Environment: real
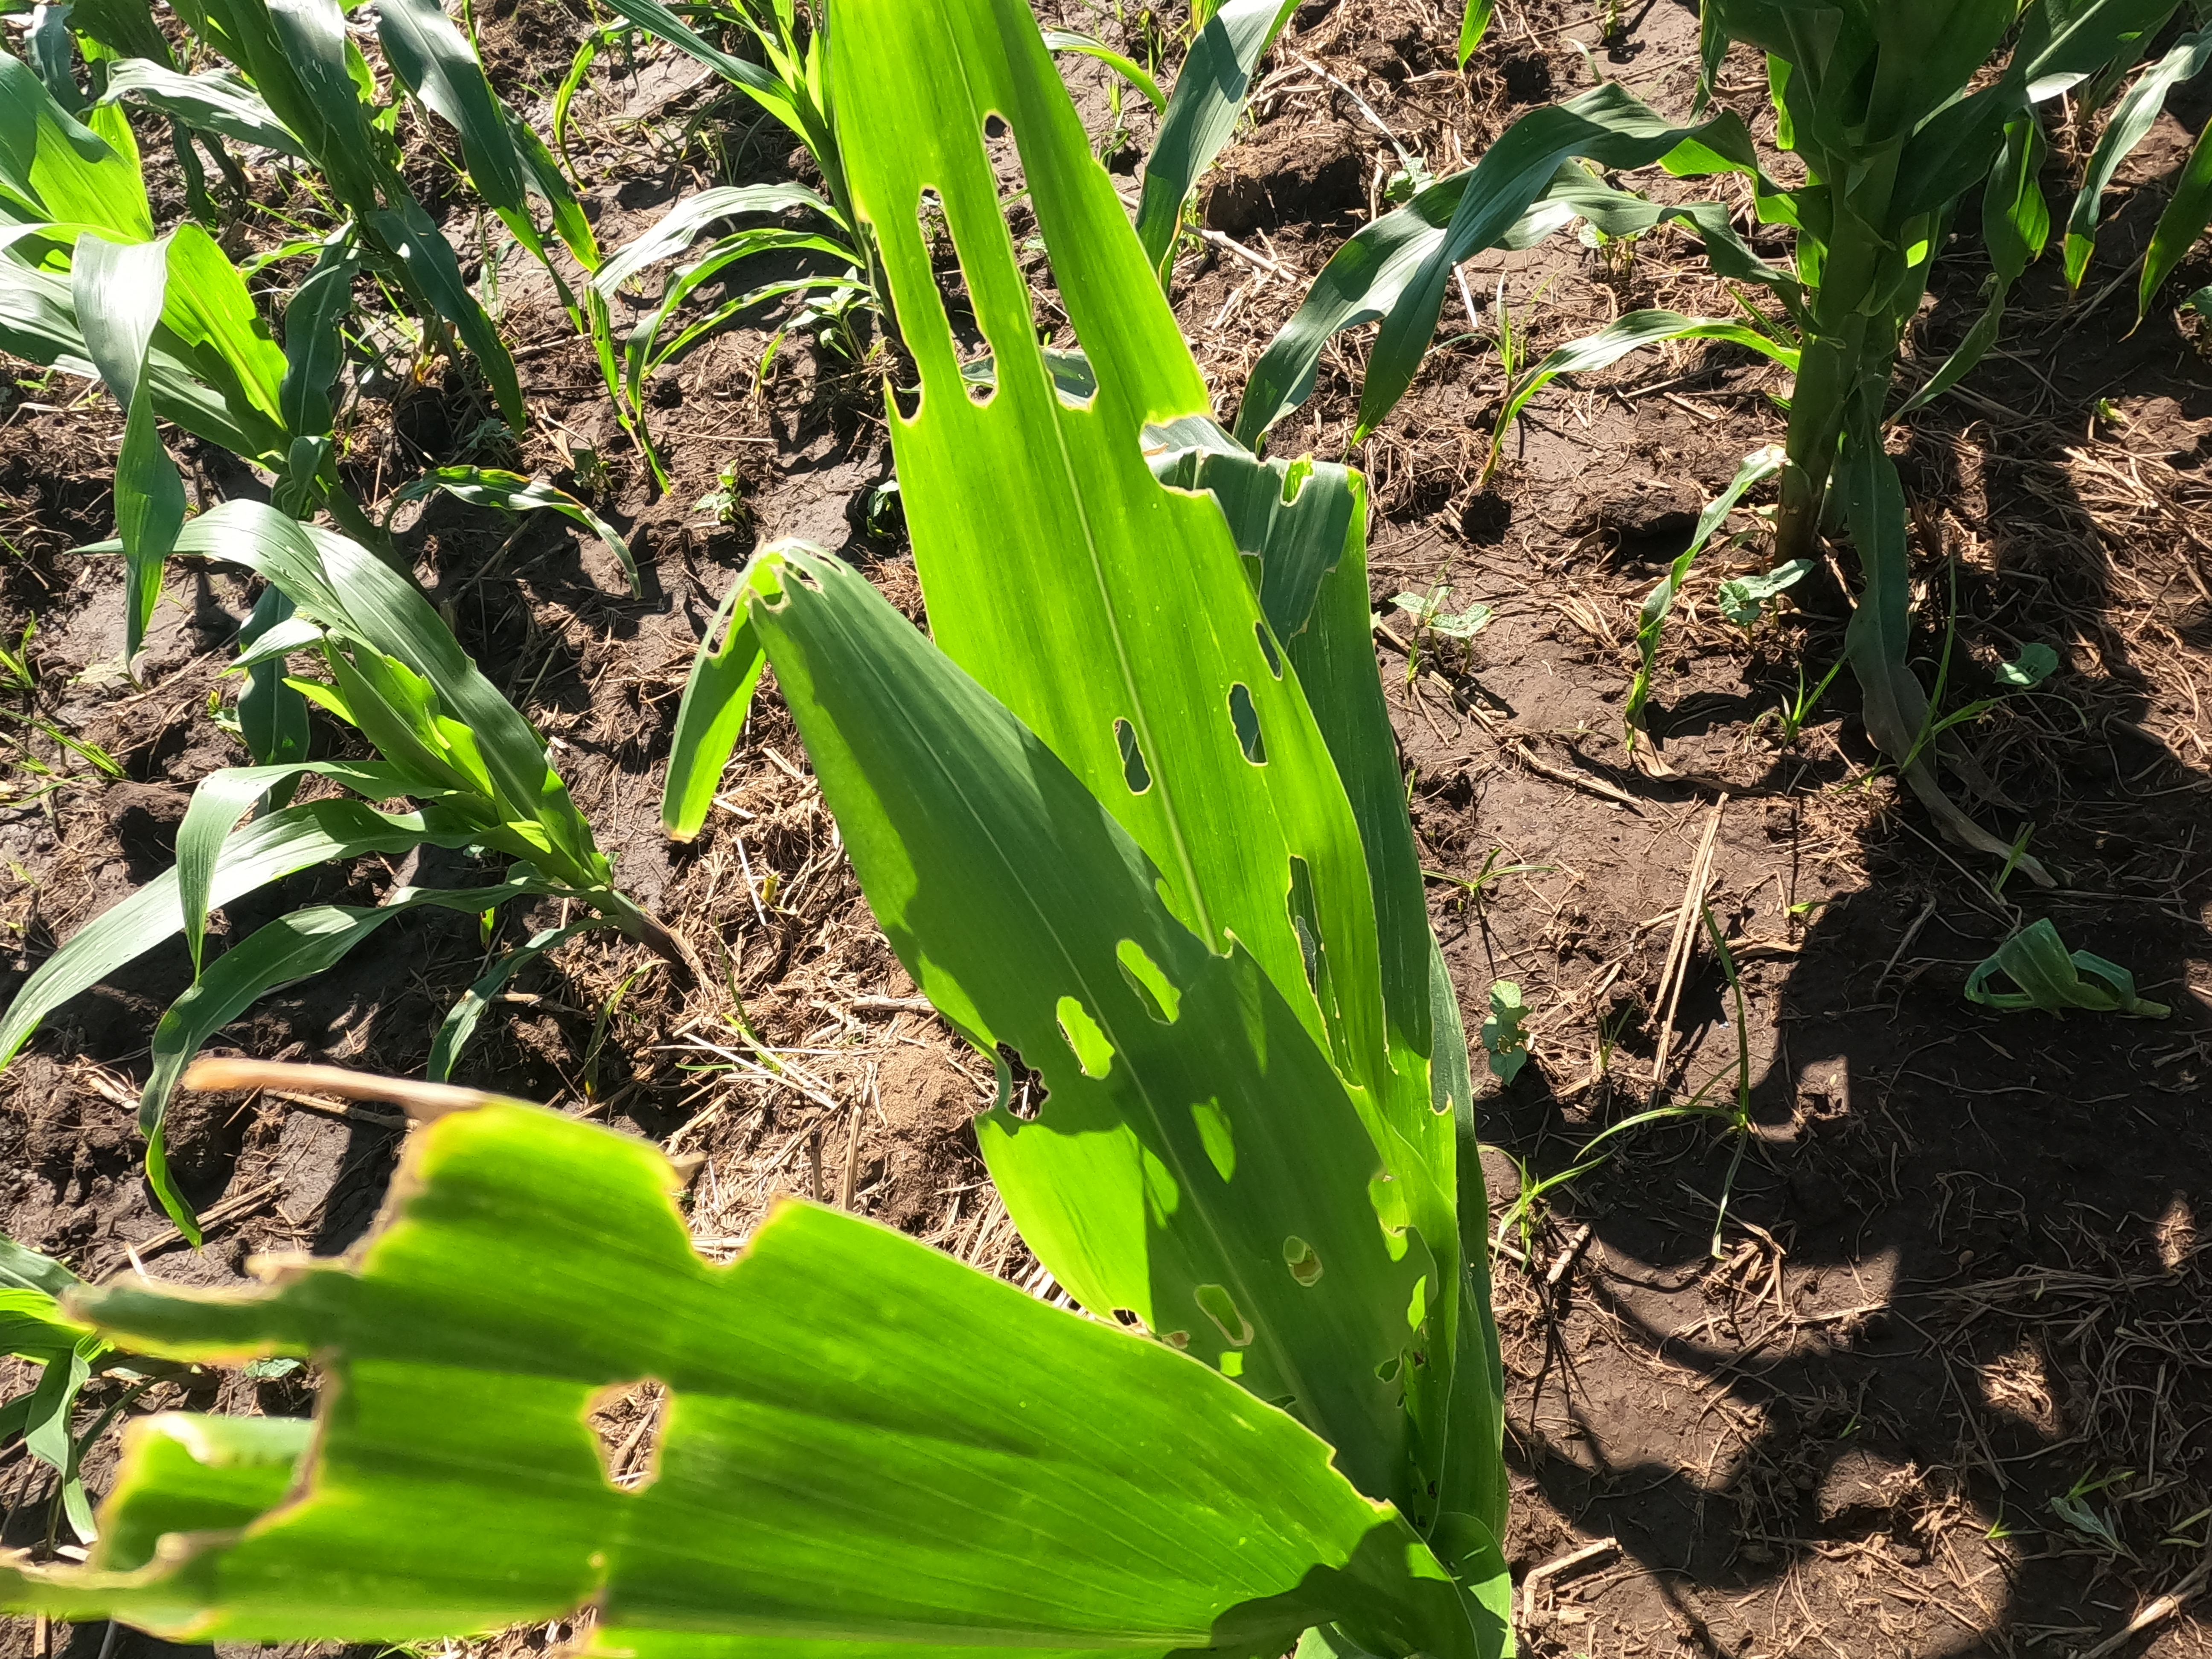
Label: fall_armyworm